Guildford

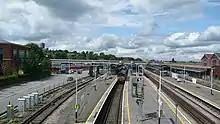
Guildford station

Adjacent to the Park Barn Estate, the Westborough Estate was built in the 1920s due to the growing population at the start of the 20th century. Westborough is home to a United Reformed church and to a community primary school on Southway. There is a small parade of shops where Southway meets Aldershot Road. Westborough is also a ward of the Borough of Guildford. Its population at the 2011 Census was 9,307.